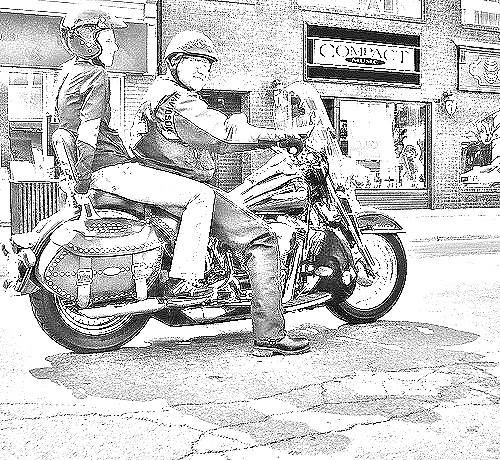
Portrait style: Sketch Portrait